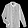
Label: Shirt